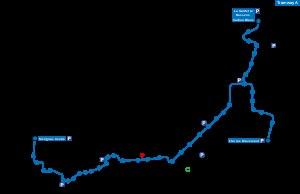
Floirac est une commune du Sud-Ouest de la France, située dans le département de la Gironde, en région Nouvelle-Aquitaine.